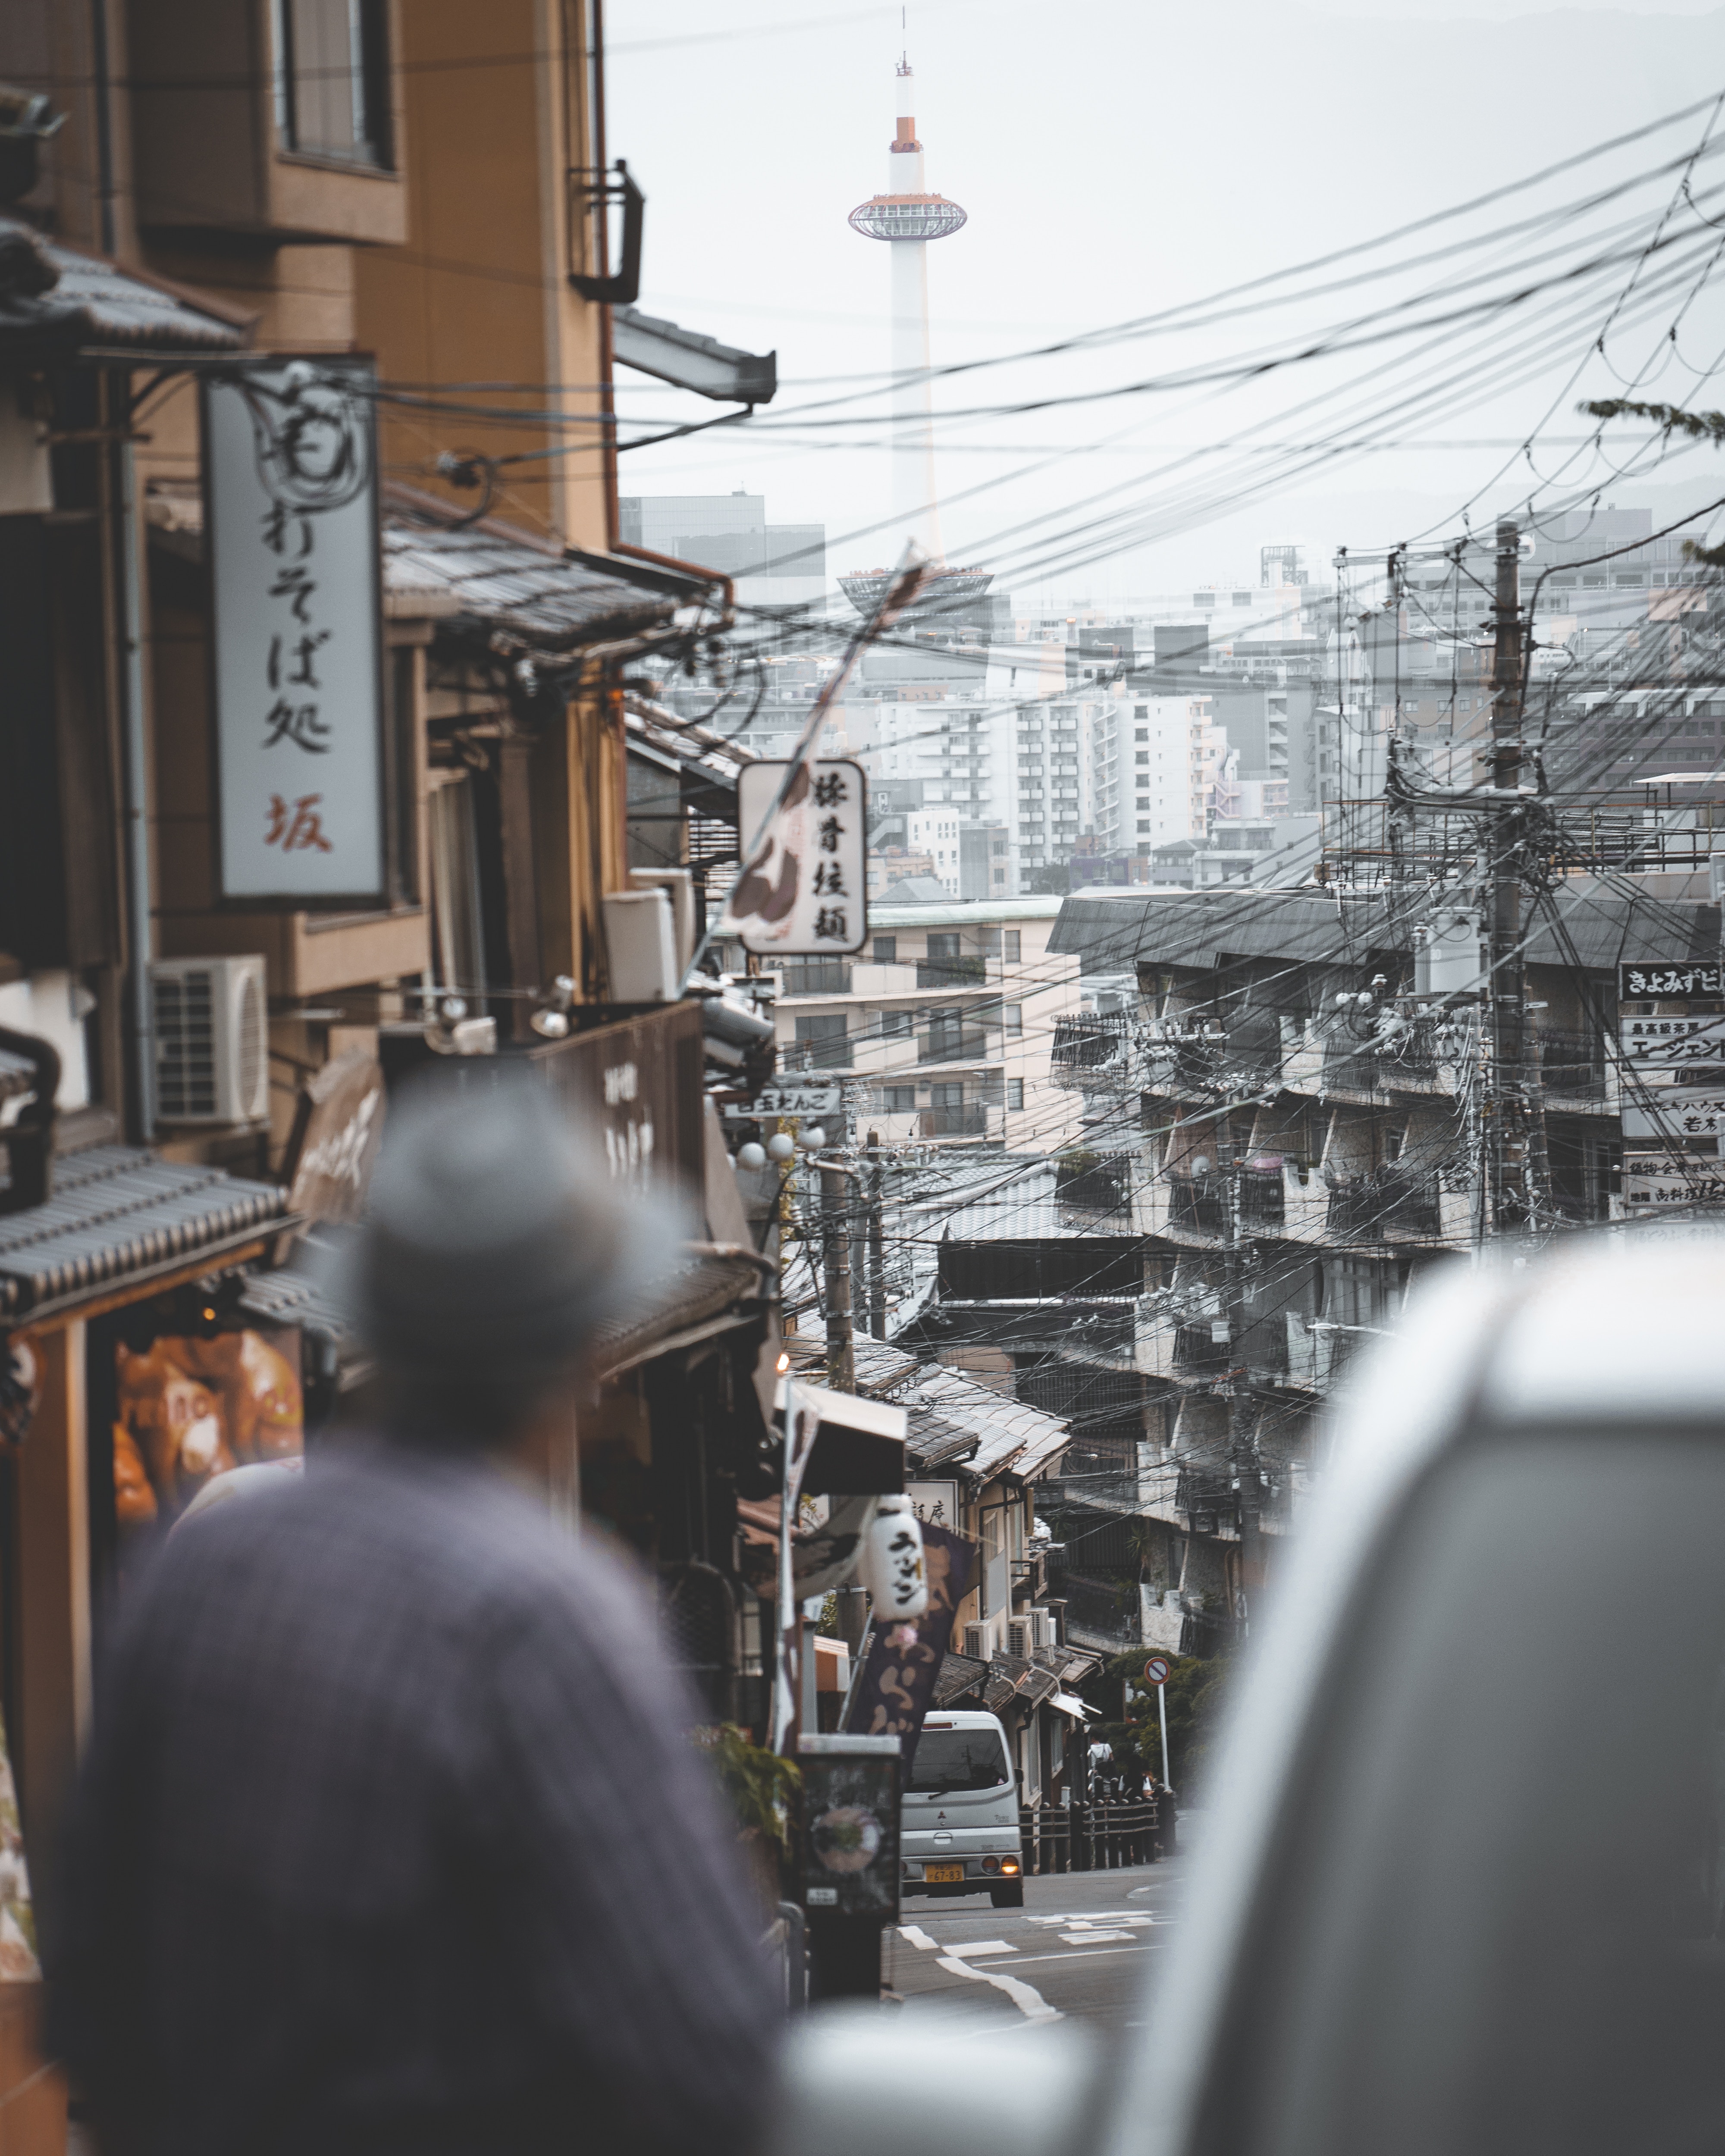
tree, road, street, window, town, building, alley, city, cityscape, downtown, facade, infrastructure, metropolis, neighbourhood, urban area, metropolitan area